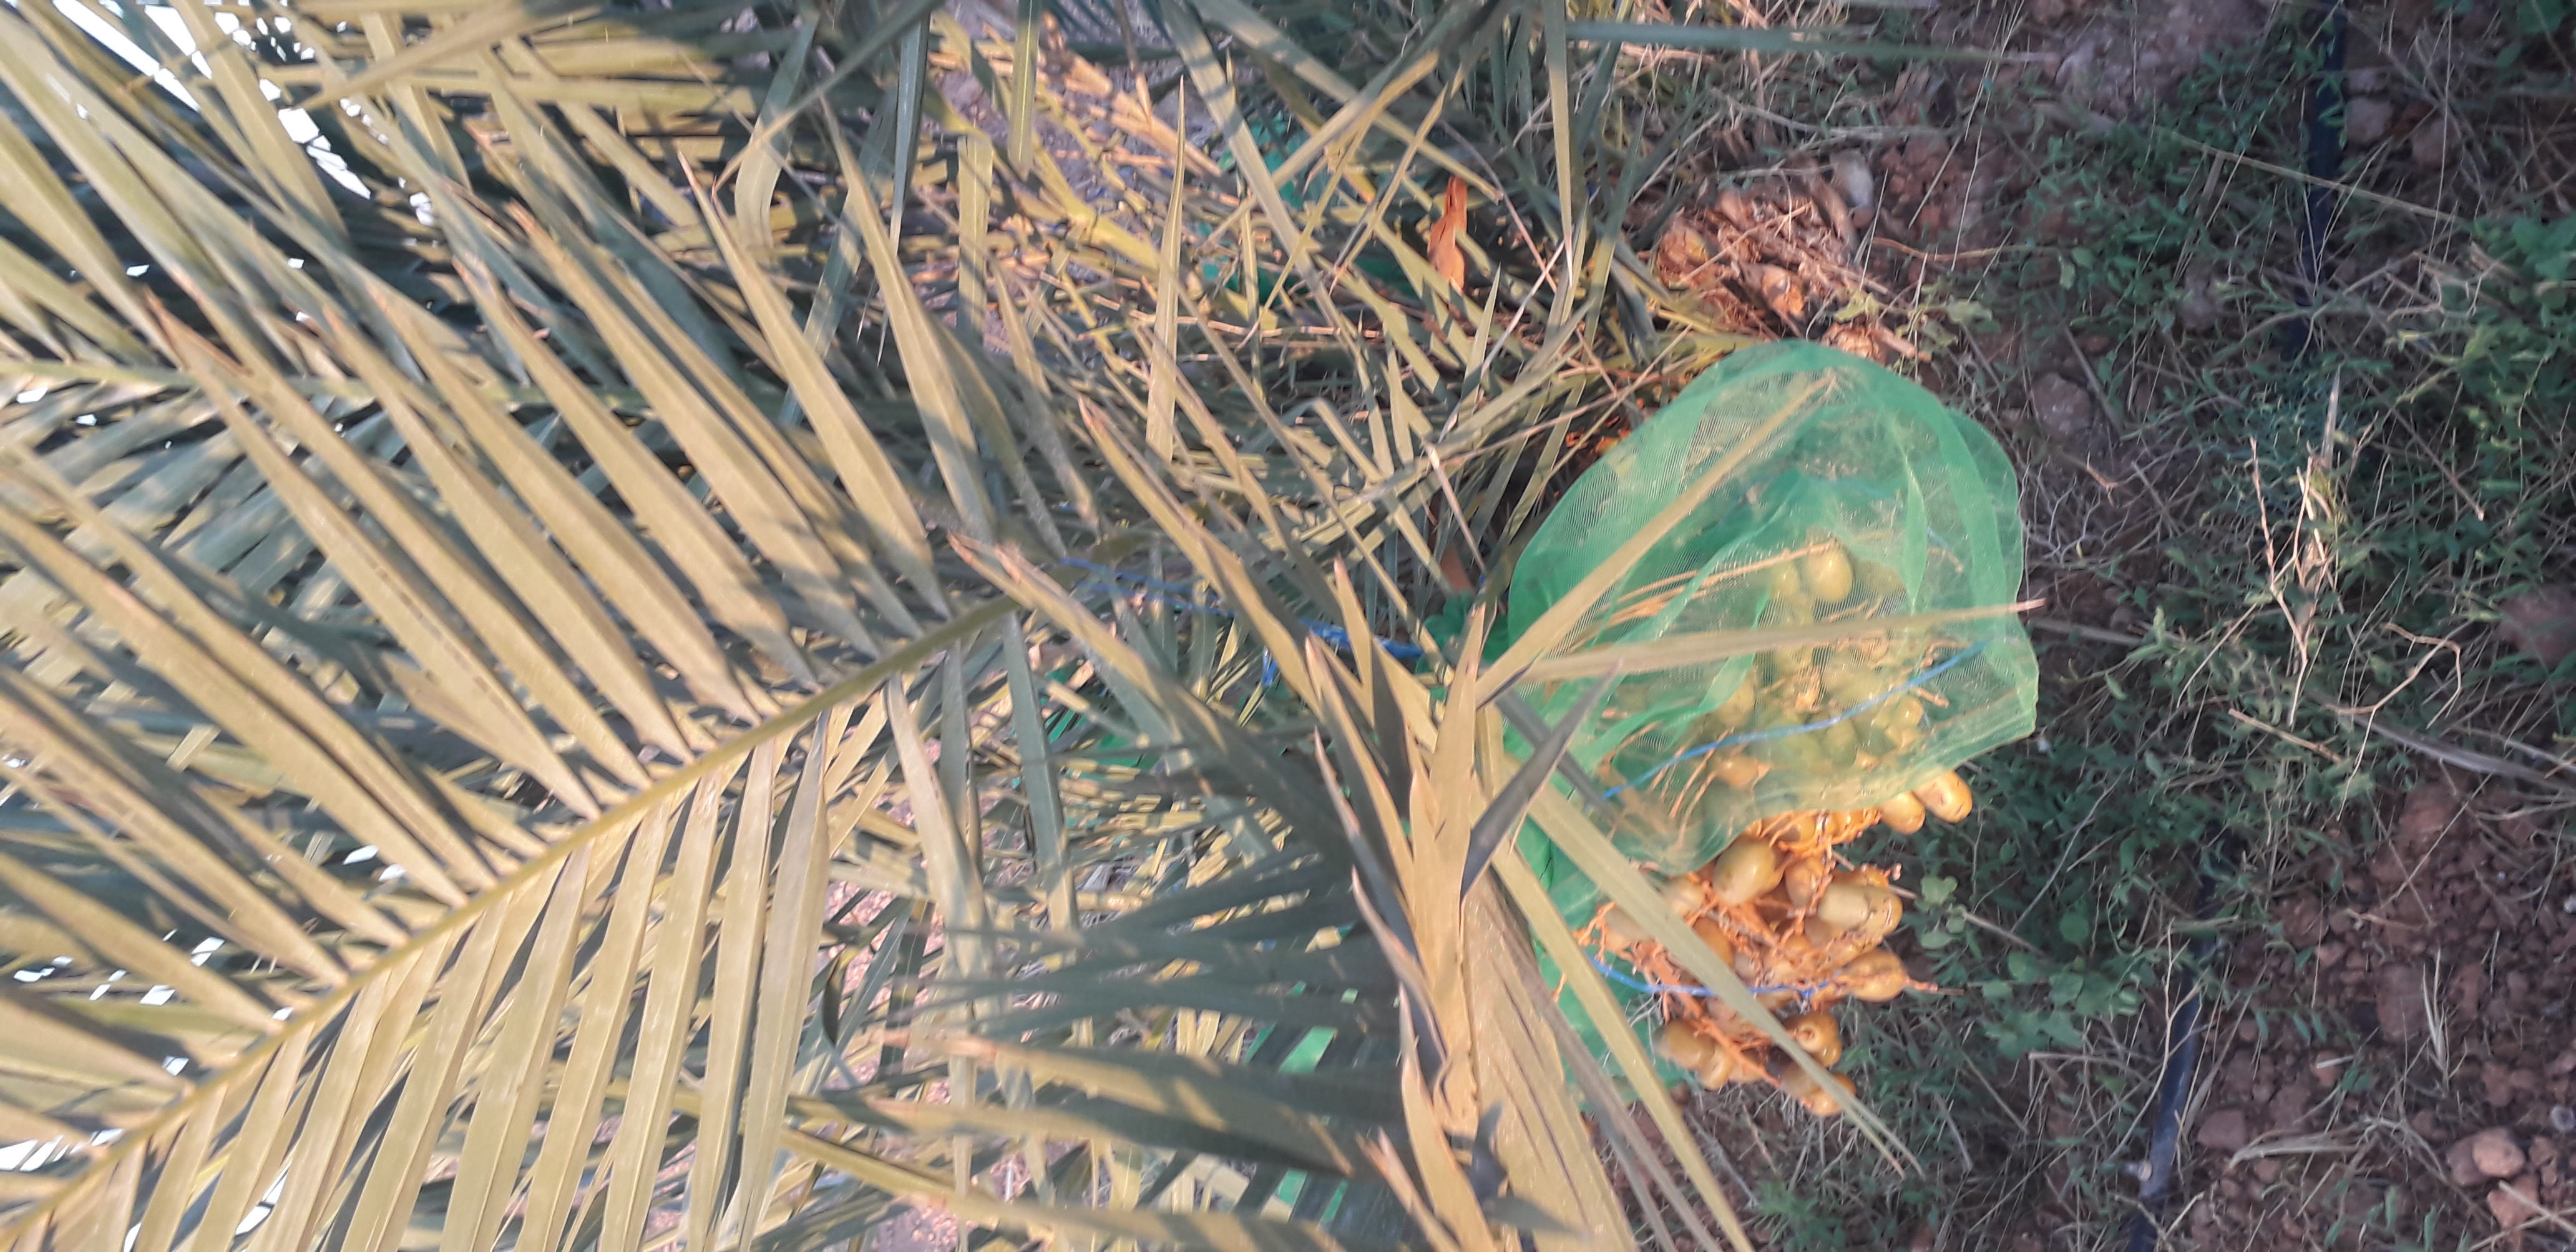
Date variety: Boufagous